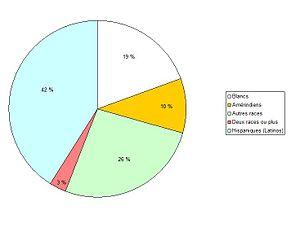
Répartition, selon la race, de la population vivant au dessous du seuil de pauvreté, à Hartford (Michigan, Etats-Unis).
Hartford est une ville du comté de Van Buren, dans l'État du Michigan.